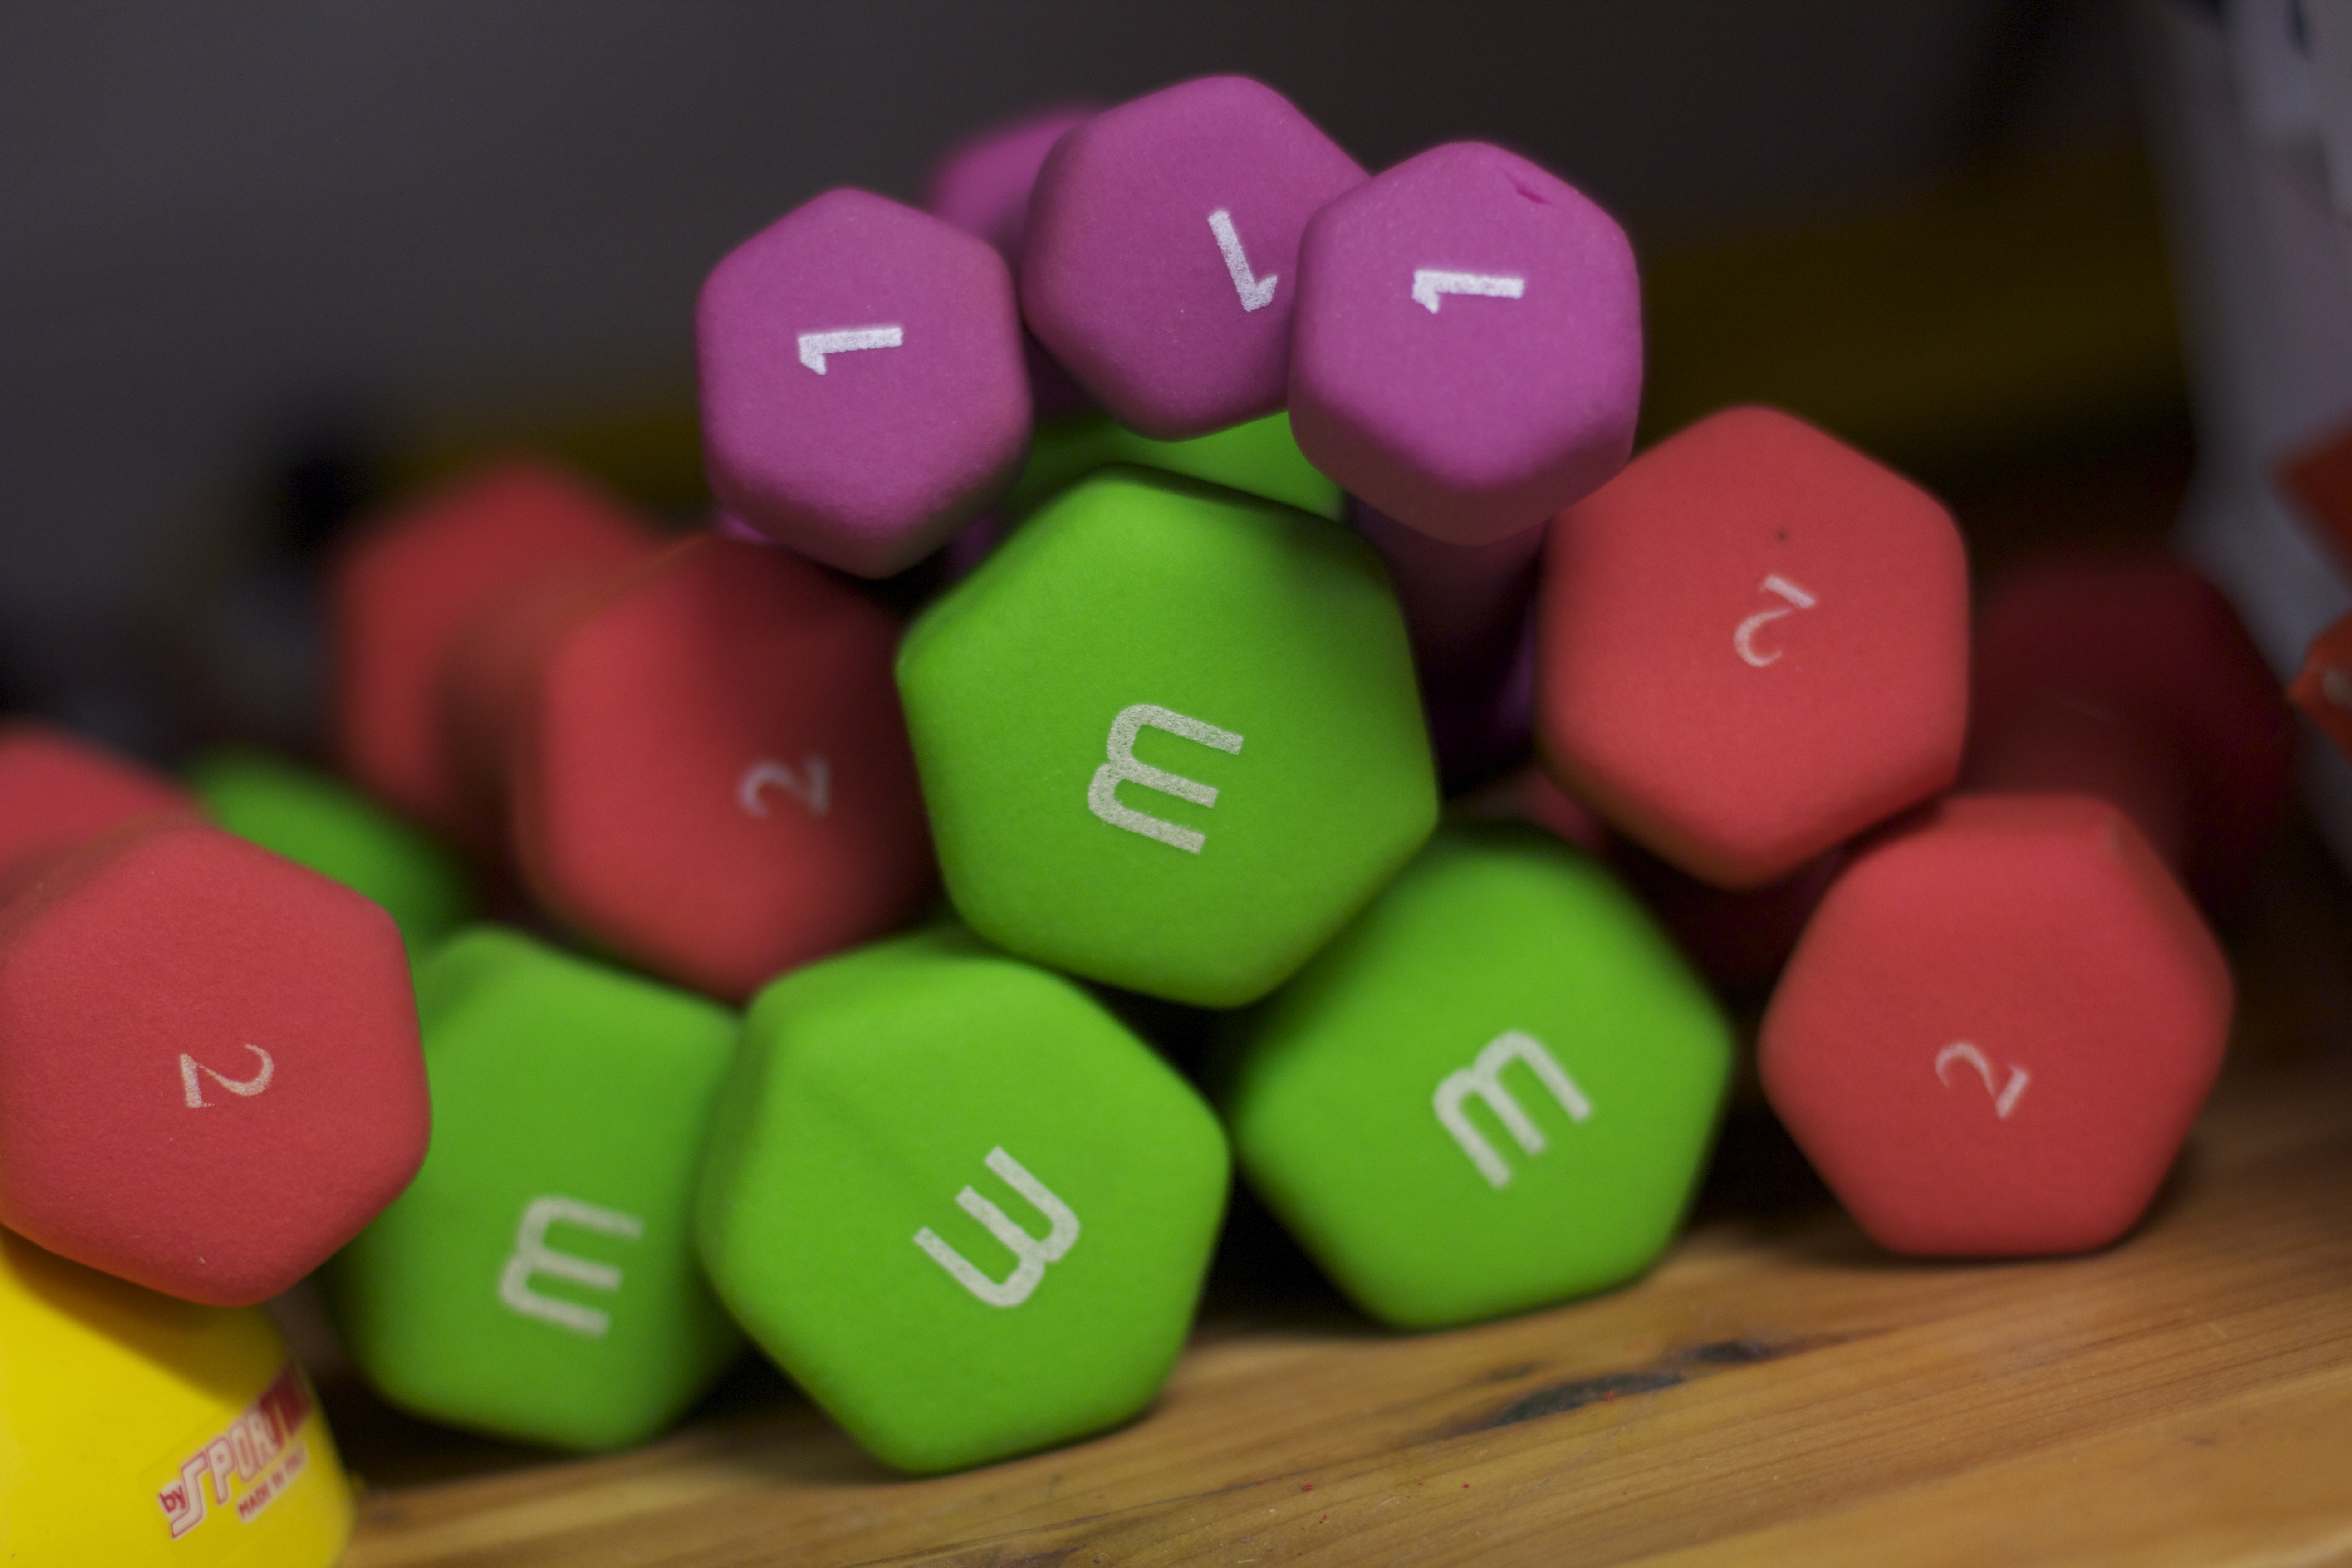
food, green, color, pink, dessert, board game, sports, weights, ball, lifting, games, pounds, indoor games and sports, tabletop game, dumb bell